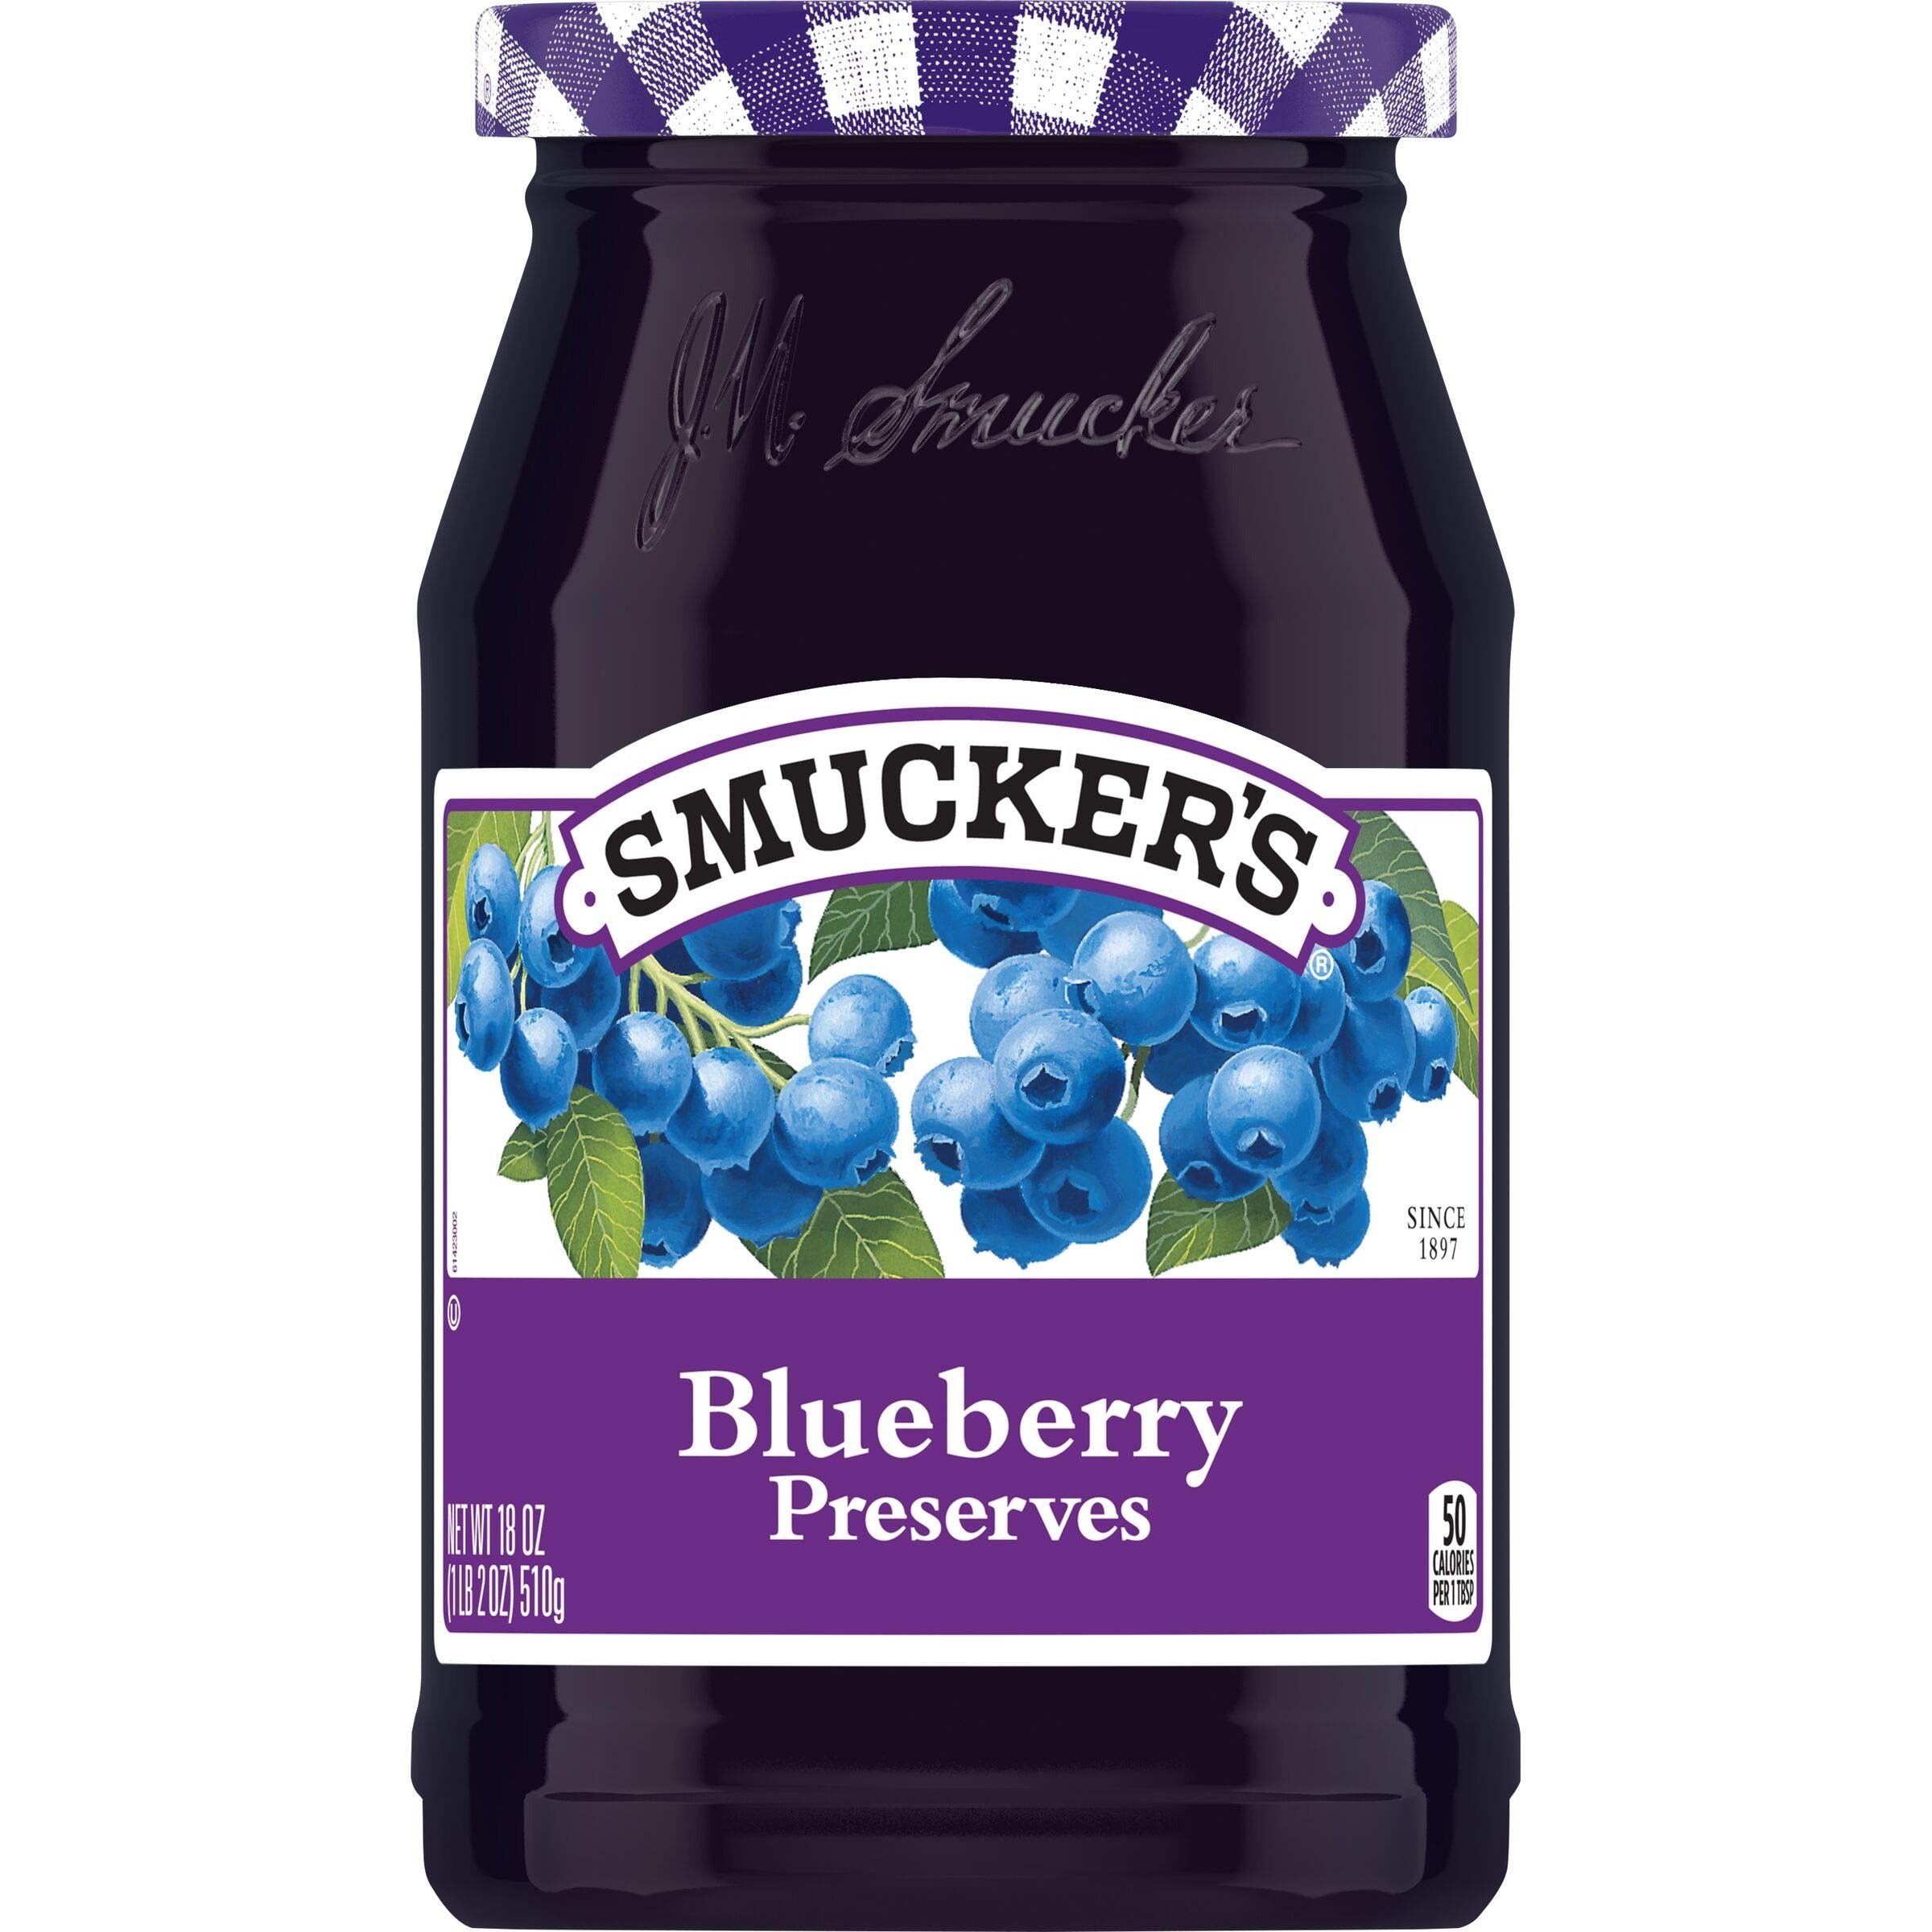
Item Name: Smucker's Blueberry Preserves, 18 Ounces
Bullet Point 1: Contains 1- 18 Ounce Jar of Smucker's Blueberry Preserves
Bullet Point 2: Deep blueberry flavor
Bullet Point 3: Preserves made with whole or large pieces of high-quality fruit
Bullet Point 4: Partner with peanut butter for a classic PB and J
Bullet Point 5: Pairs well with roasted meats or citrus-flavored desserts
Value: 18.0
Unit: Ounce

Price: 3.57